Fryat Yemane

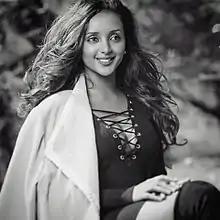

Fryat Yemane (Tigrigna: ፍርያት የማነ; born 1 October 1991) is an Ethiopian actress, television host and model. Fryat was nominated best actress of the year on Leza Art Award for her performance on "Wefe Komech", 2016 film. Fryat has been nominated best actress of the year on Ethio Zodiac Award for her performance in the film "Maya" (2017) and recently awarded for best independent actress on Hollywood Africa Prestigious Award (2017) for her performance in the film titled "Begize". Fryat made her screen debut in "Gudegna Nech" (2014).